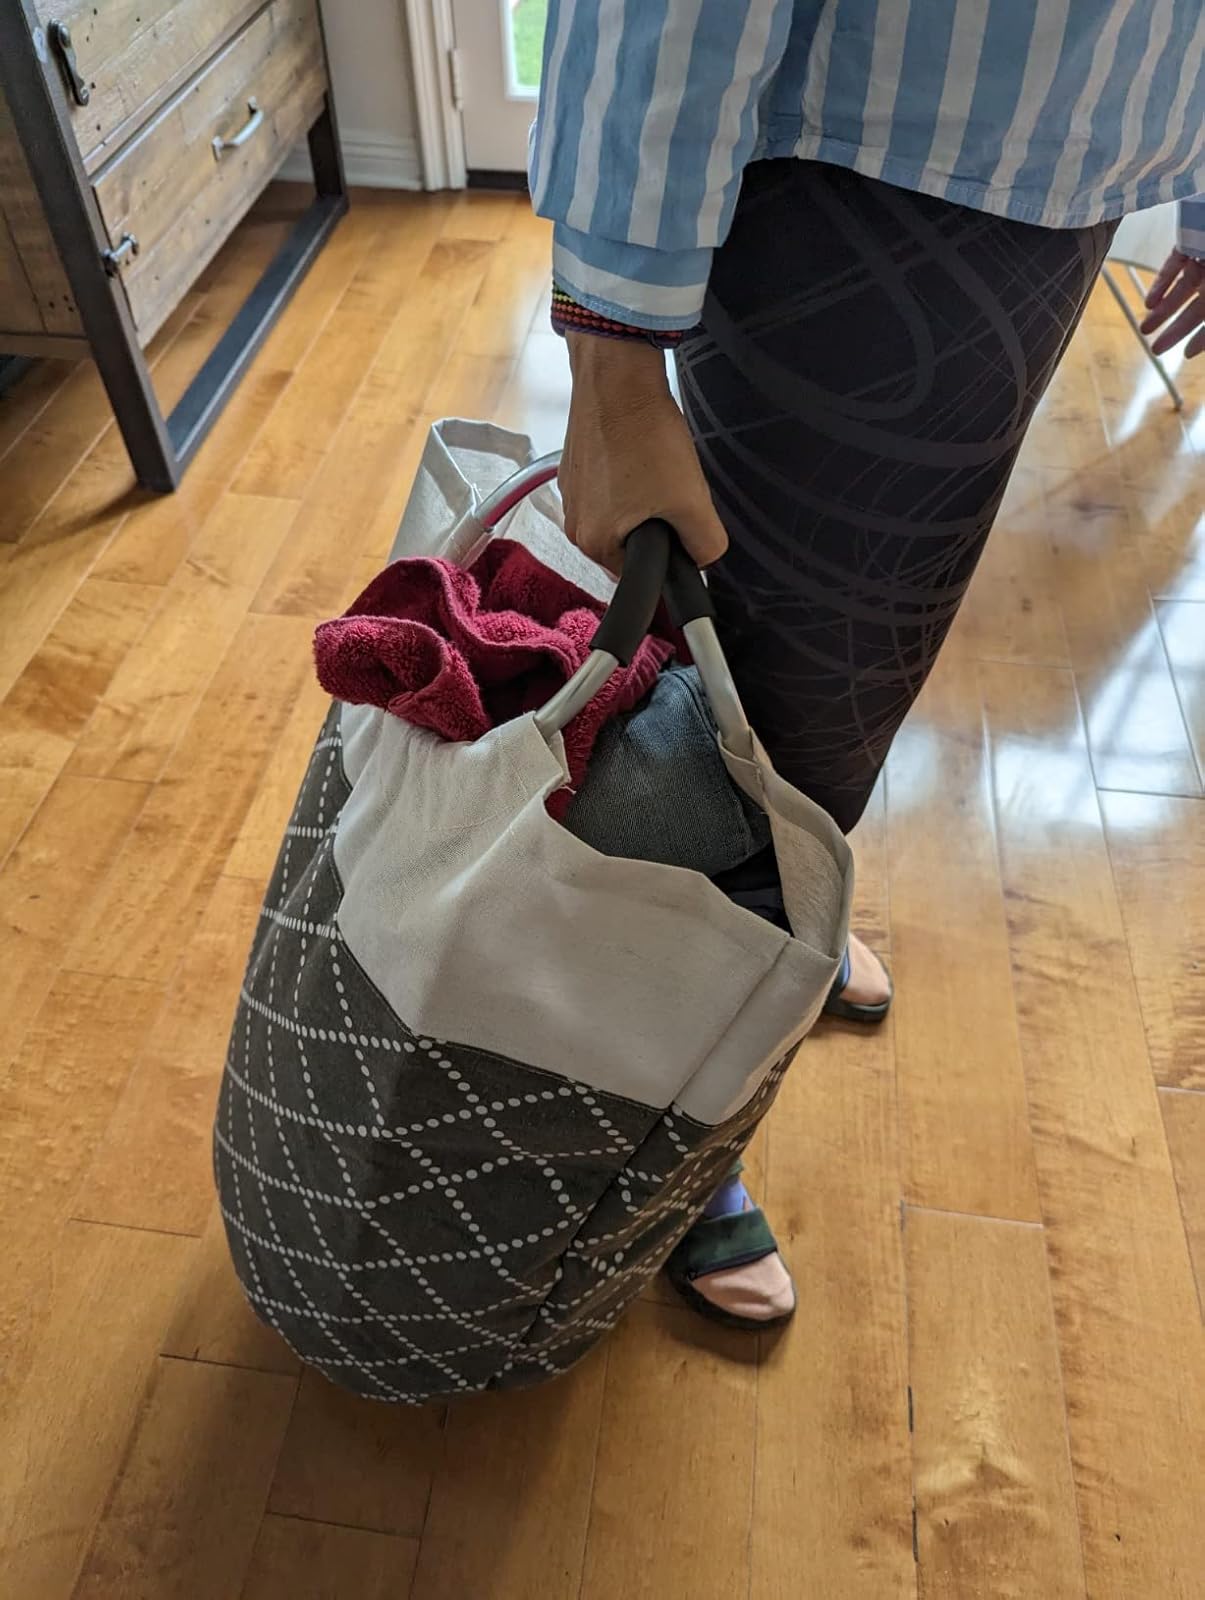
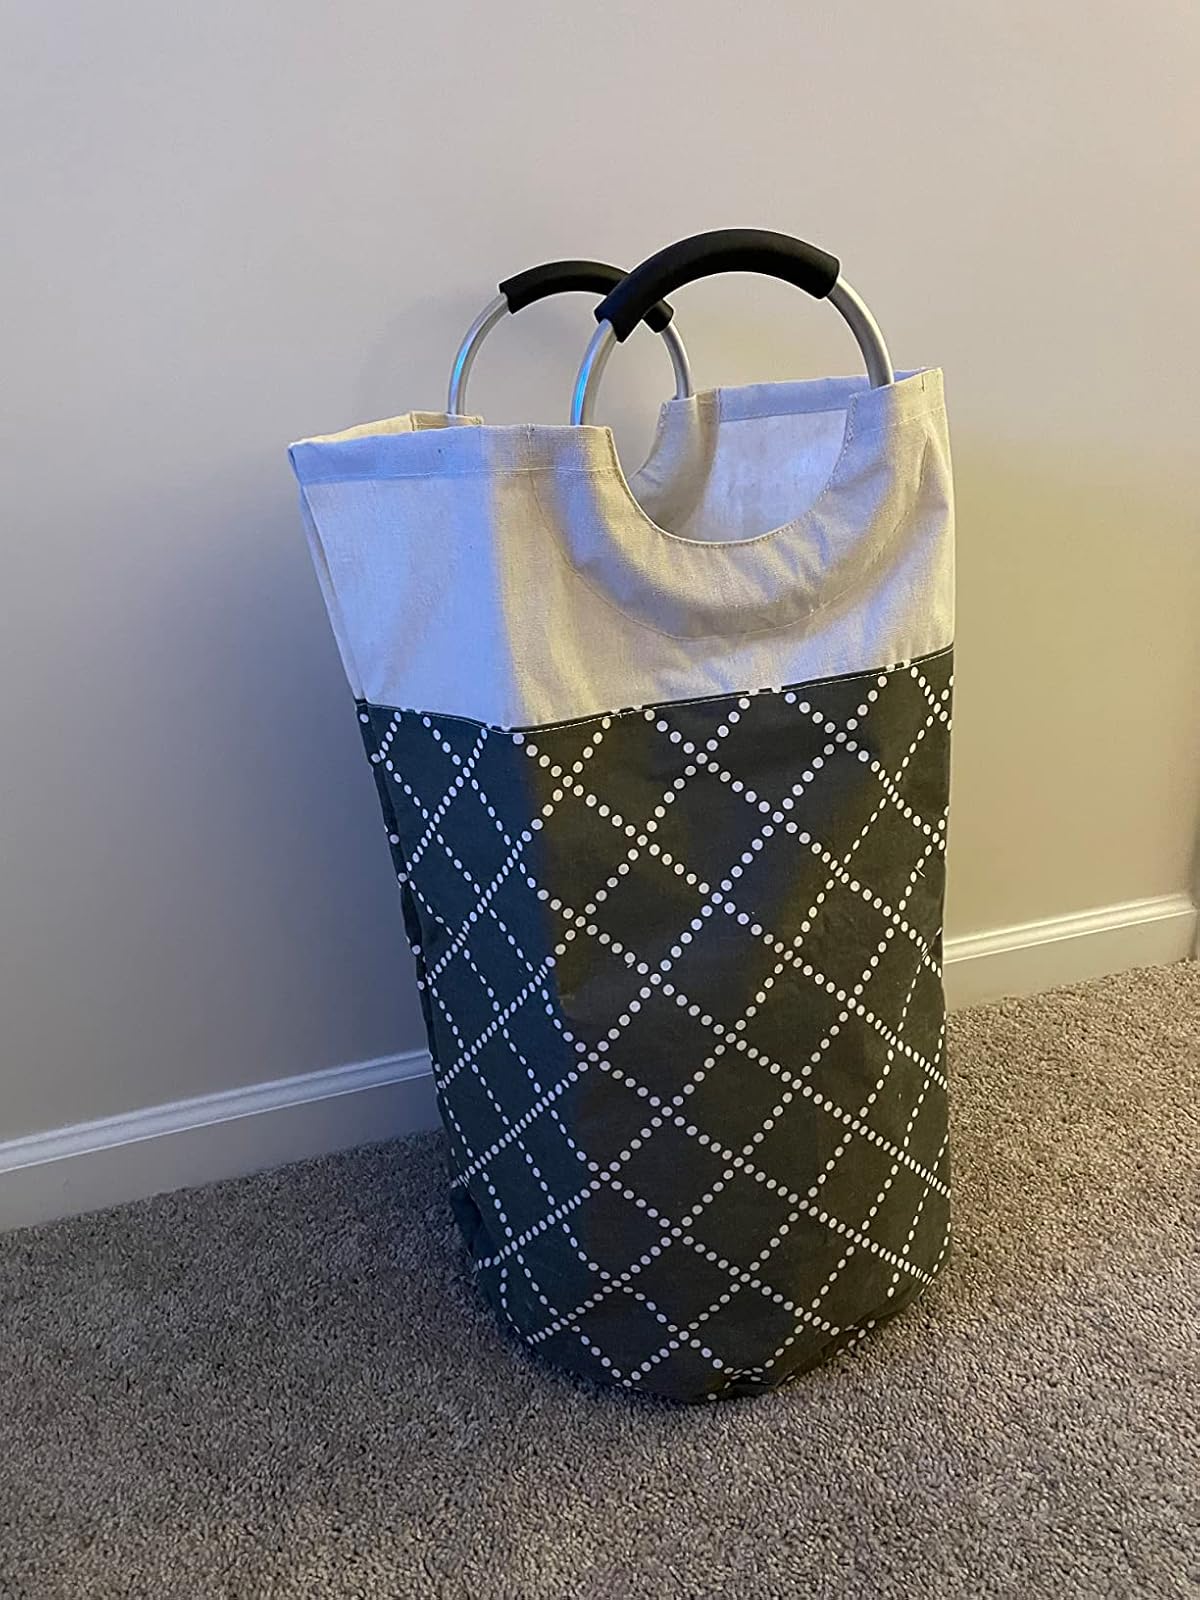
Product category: items_hamper
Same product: yes